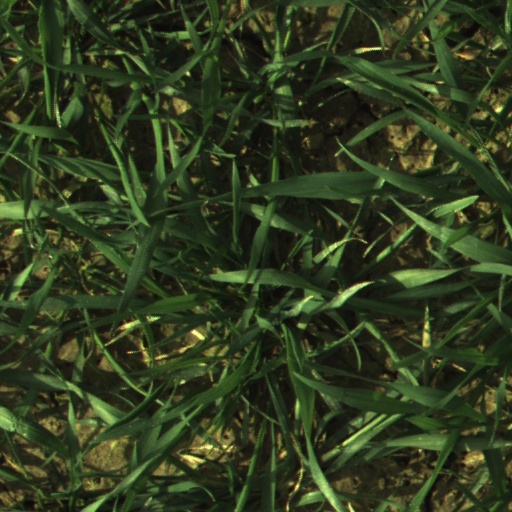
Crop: wheat